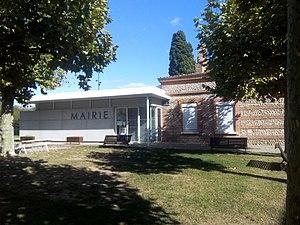
Villate la mairie
Villate est une commune française située dans le département de la Haute-Garonne, en région Occitanie.